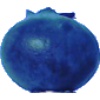
Label: huckleberry